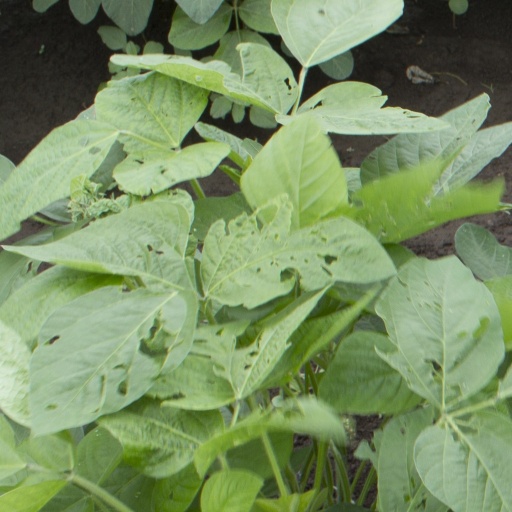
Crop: soybean